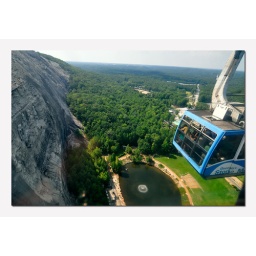
on the way to the stone mountain... that white thing in the lake below ... is a small fountain...